Fifth Camp of Rochambeau's Infantry

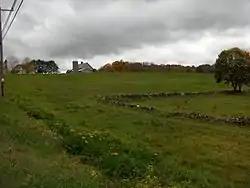

The Fifth Camp of Rochambeau's Infantry, also known as Site 12-25, is a historic site and an archeological site in Bolton, Connecticut, on the march route of Rochambeau's army on its way to the Hudson River and ultimately to Yorktown, Virginia. It was used on four successive nights, the 22nd through the 25th of June, 1781, by the four divisions of Rochambeau's army (the Bourbonnais, the Royal Deux-Ponts, the Soissonnais, and the Saintonge). In the evenings, the French entertained locals by playing music and dancing with local women, on Bolton Green.